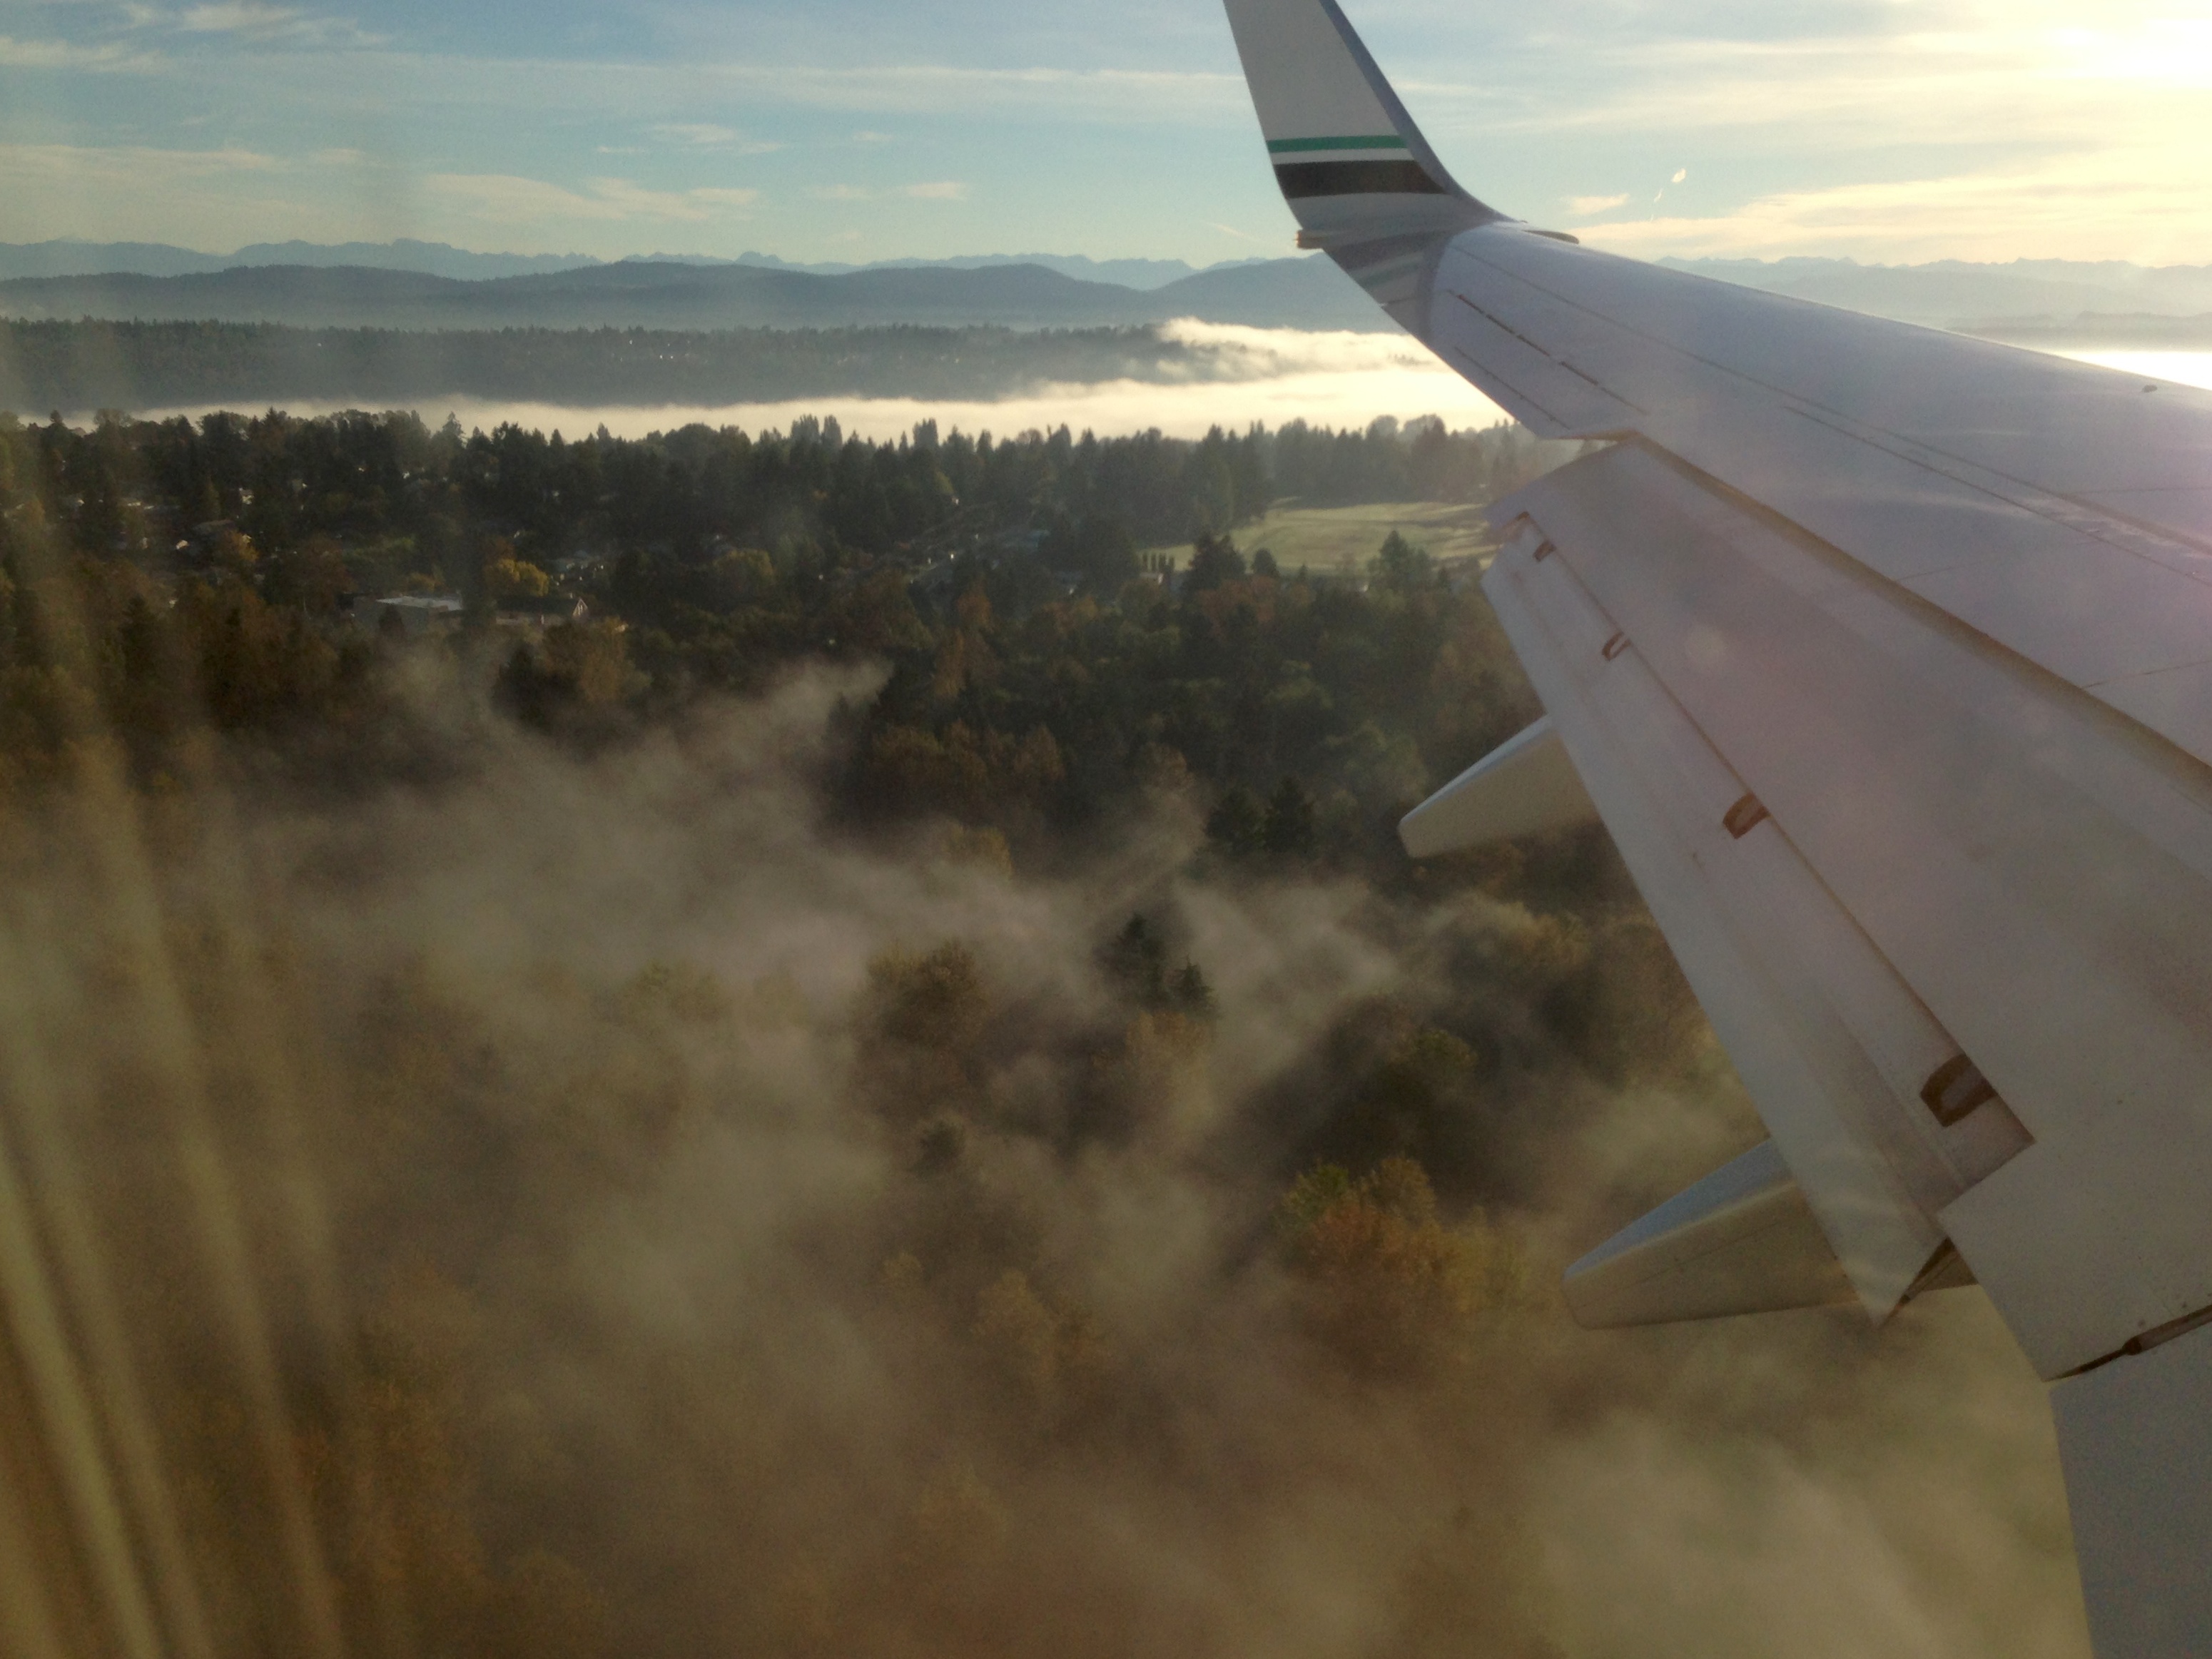
wing, airplane, aircraft, vehicle, aviation, flight, airliner, air force, jet aircraft, fighter aircraft, atmosphere of earth, narrow body aircraft